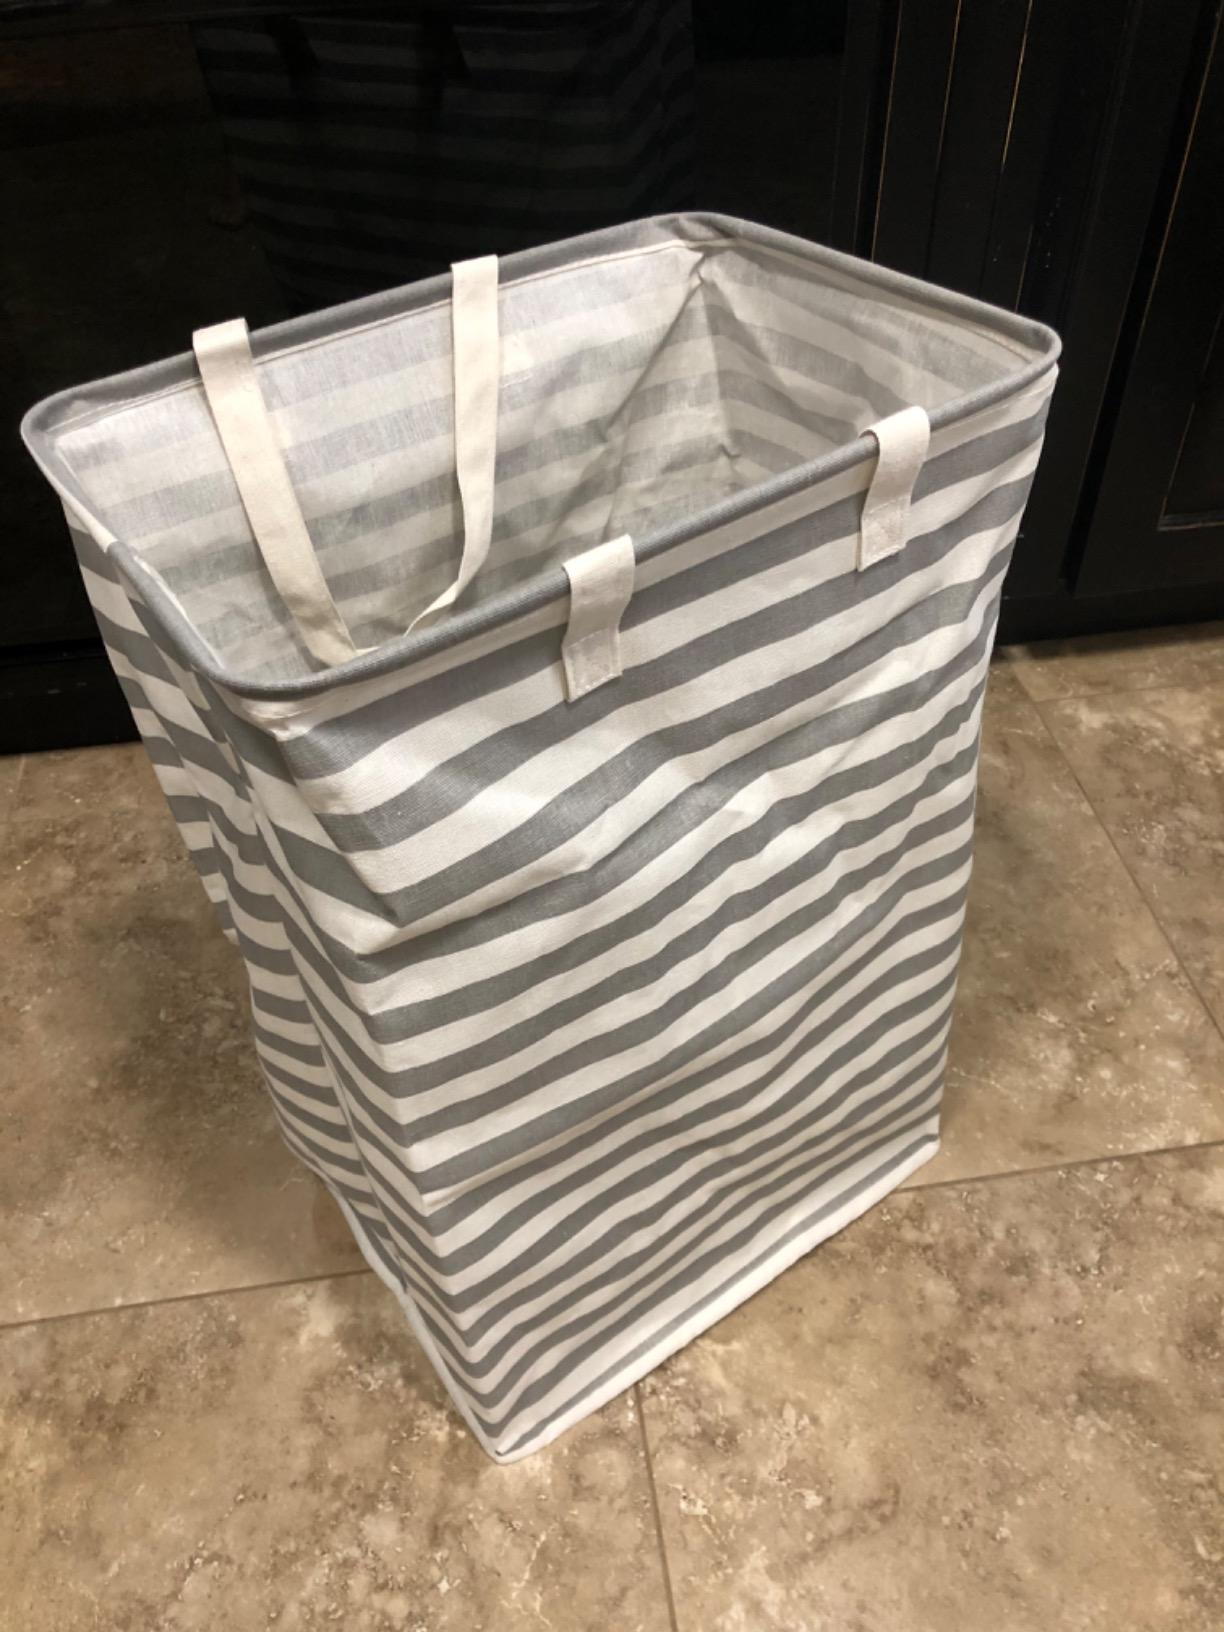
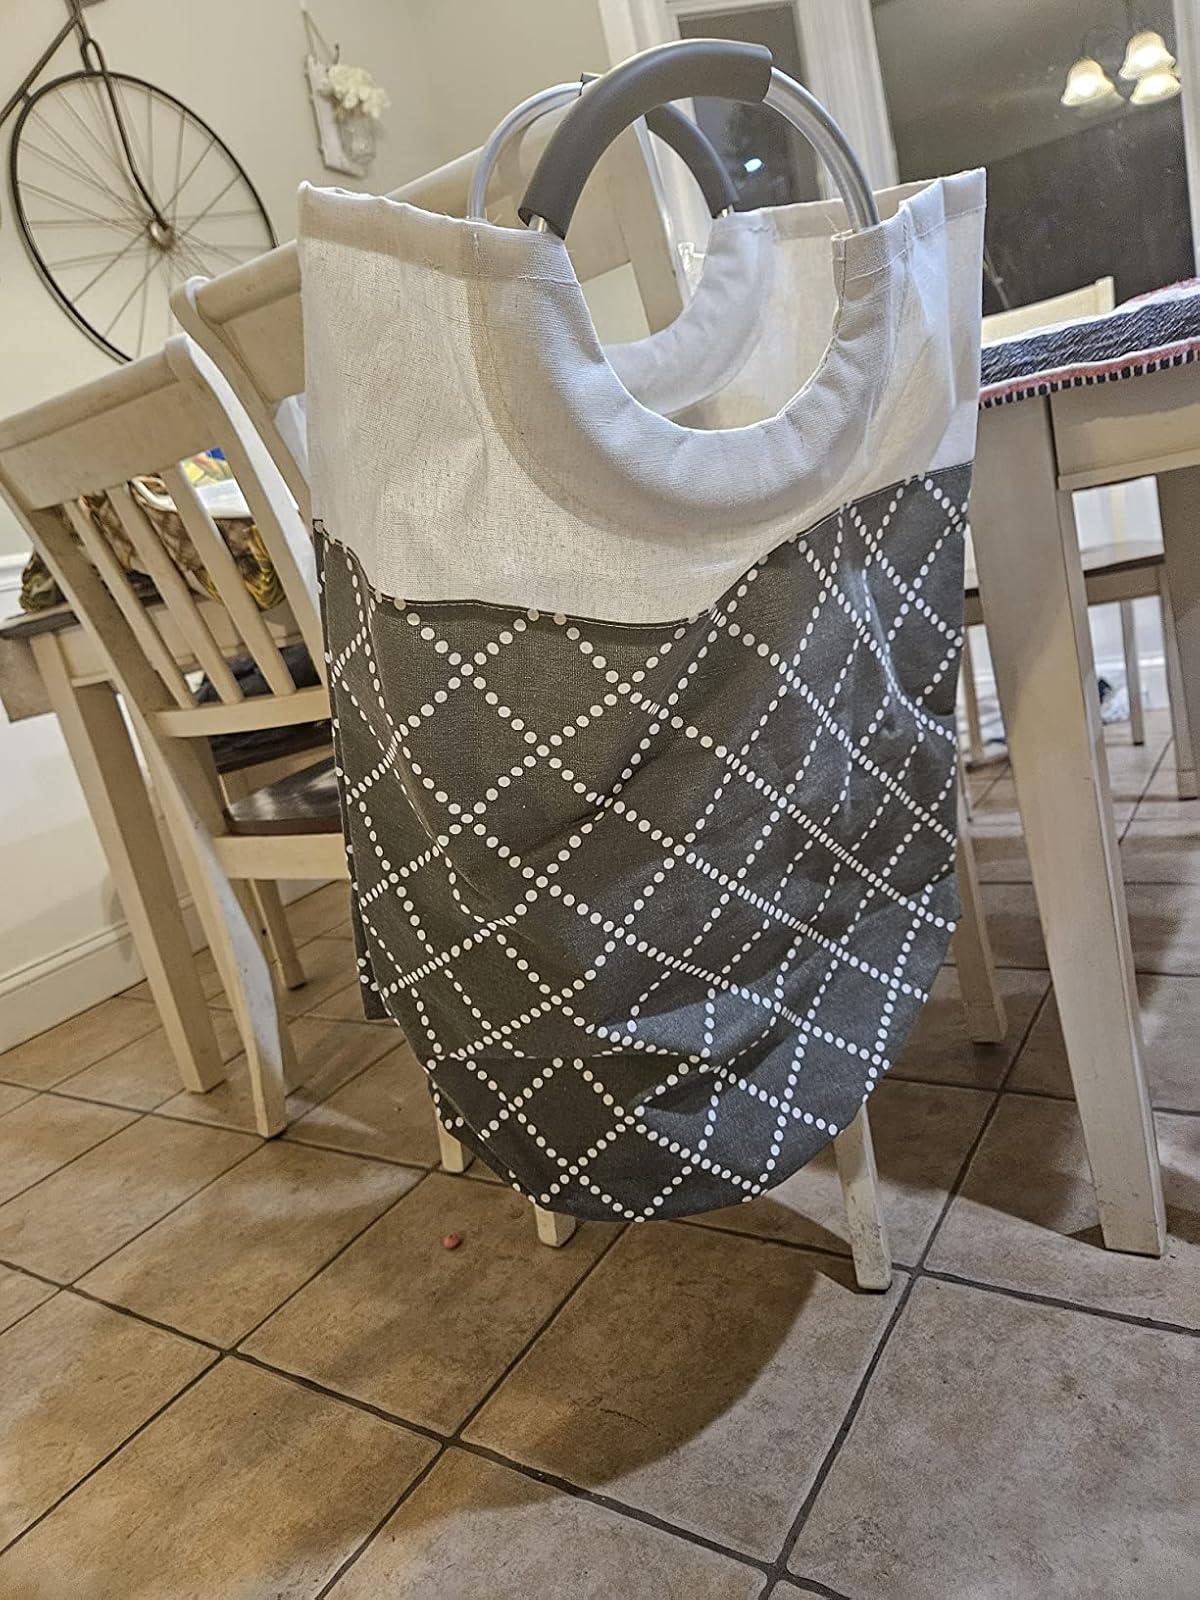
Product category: items_hamper
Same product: no